Shipbuilding in the American colonies

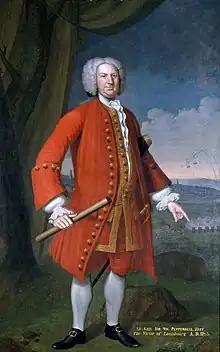
William Pepperell (1696-1759) of Kittery, Maine, a prosperous shipbuilding family

In 1717, Boston learned that disaster had struck in the West Indies. The Spanish attacked and destroyed the British settlement at Trist in the Bay of Campeche, where Boston merchants had long extracted log wood for sale in England and Europe. Boston's economy was sent into a tailspin. Ship orders decreased and confidence in long-term credit arrangements plummeted triggering an unprecedented amount of lawsuits. Boston's economic catastrophe in 1717 led to the creation of new currency and credit laws that directly affected how merchants and tradesmen in the shipbuilding industry conducted business. This meant more stringent lending practices to trustworthy tradesmen and a stronger, more transparent industry that continued to dominate the Atlantic economy.